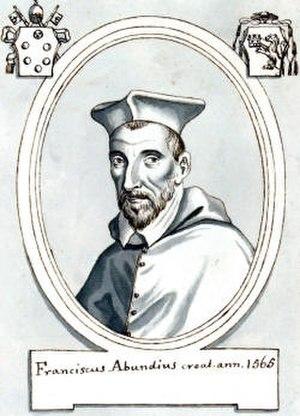
Francesco Abbondio Castiglioni est un cardinal italien du XVIᵉ siècle. D'autres membres de la famille Castiglione sont le pape Célestin IV et les cardinaux Branda Castiglioni, Giovanni Castiglione et Giovanni Castiglione.